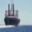
Label: ship